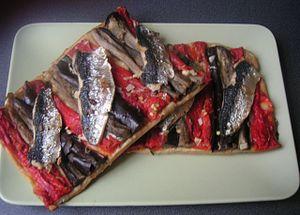
La coca est issue d'une façon de cuisiner commune aux pays méditerranéens, basée sur une pâte dans laquelle on trouve des ingrédients comme de la farine, du sel, de l'eau, de la levure, du sucre, de la matière grasse animale ou végétale, selon le résultat recherché, salé ou sucré, qui va constituer dans un premier temps la mise en place de la garniture avant la cuisson qui s'effectue généralement au four.
La cuisine roussillonnaise est une cuisine méditerranéenne provenant d'une tradition ancienne. Elle partage les ingrédients des autres pays du bassin méditerranéen, comme les féculents, les légumes frais, les fruits, l'huile d'olive et les poissons de mer.